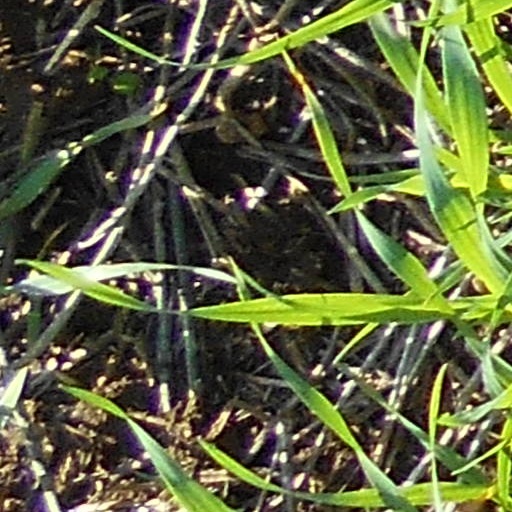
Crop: wheat